Margaret McFarland

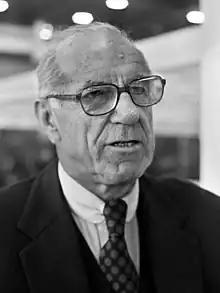
Pediatrician Benjamin Spock (pictured, 1976) was one of the co-founders of the Arsenal Family and Children's Center.

McFarland returned to Columbia to complete a Ph.D. in childhood development in 1938. She then went to Melbourne, where she was principal at the Kindergarten Training College. Returning to the United States in 1941, she taught at Mount Holyoke College as associate professor of Psychology and ran its children's school. During this time McFarland realized the importance of two concepts that defined much of her later work – the role of the woman in child development and the utility of creative play in childhood.